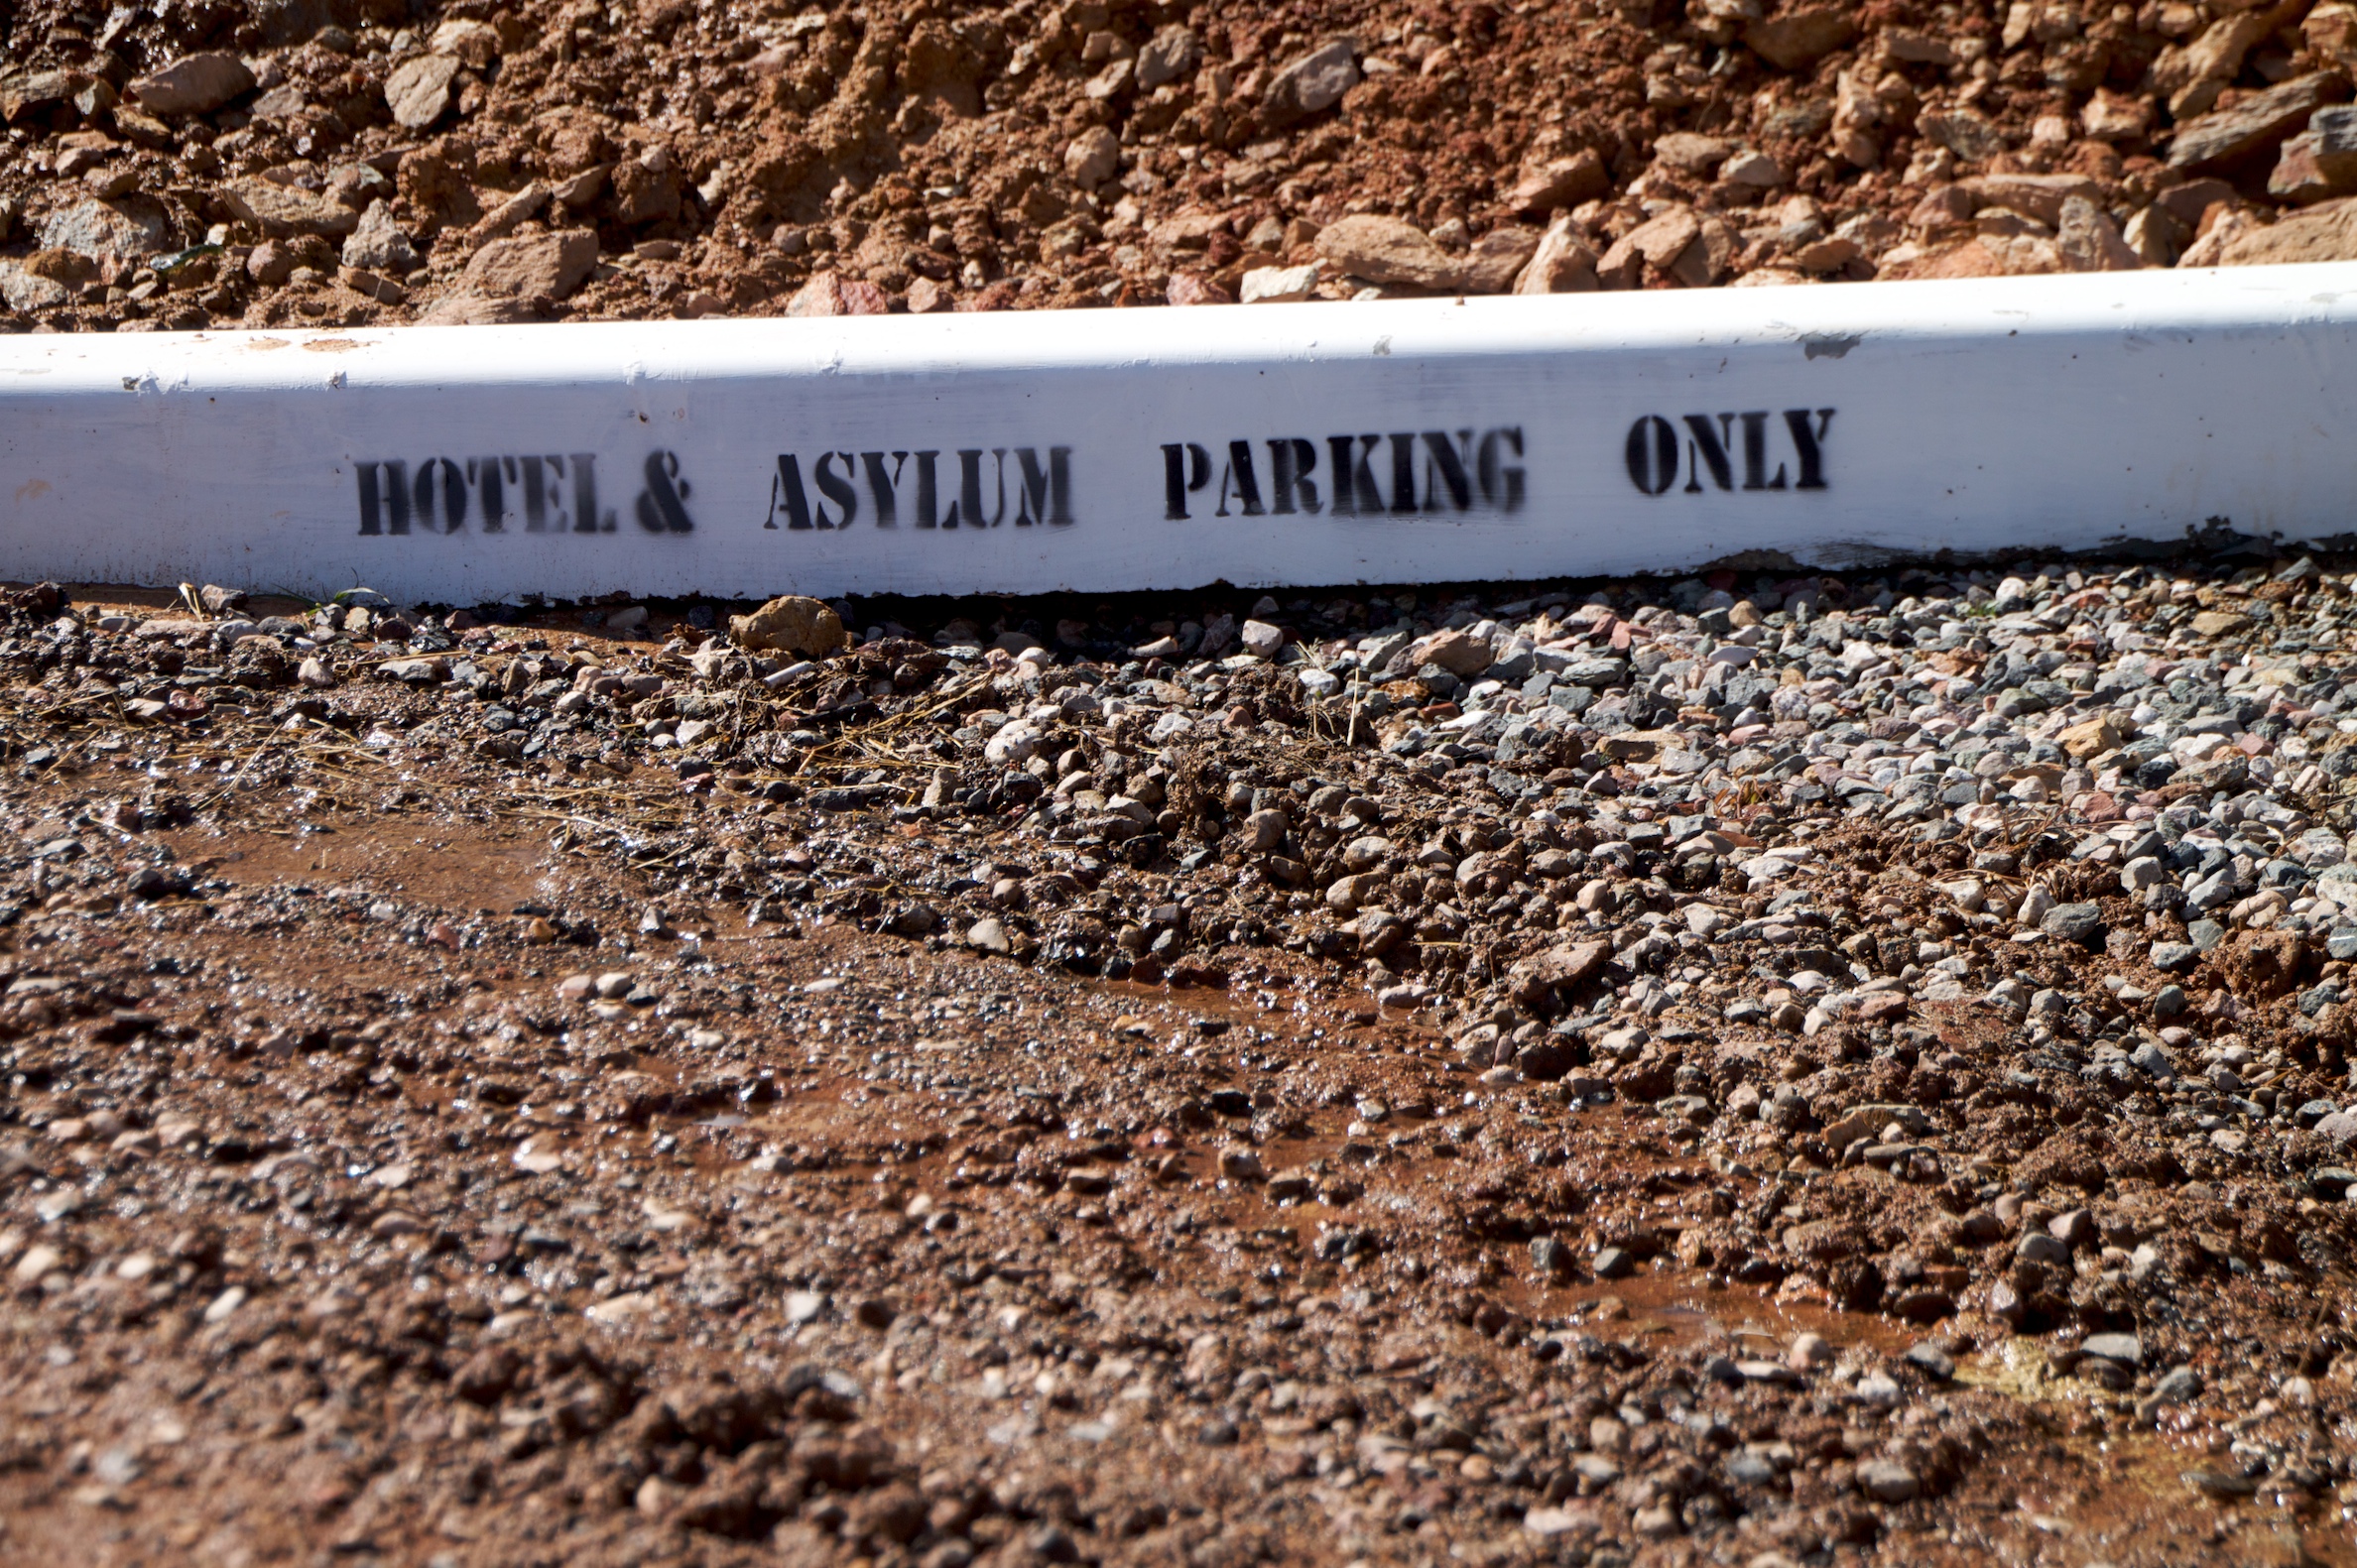
wood, track, asphalt, sign, soil, arizona, jerome